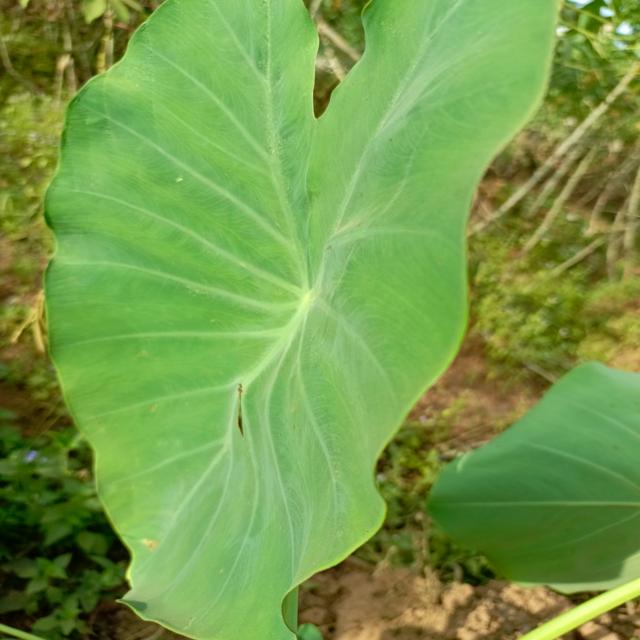
Label: Healthy